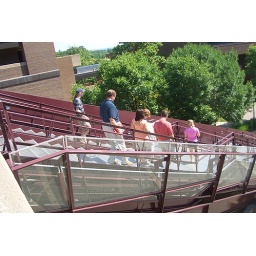
The girl in pink was our campus tour guide. Perky and born in 1989...